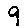
Label: 9